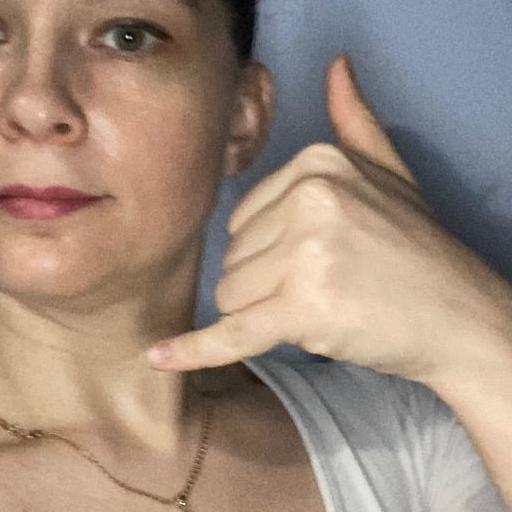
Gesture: call